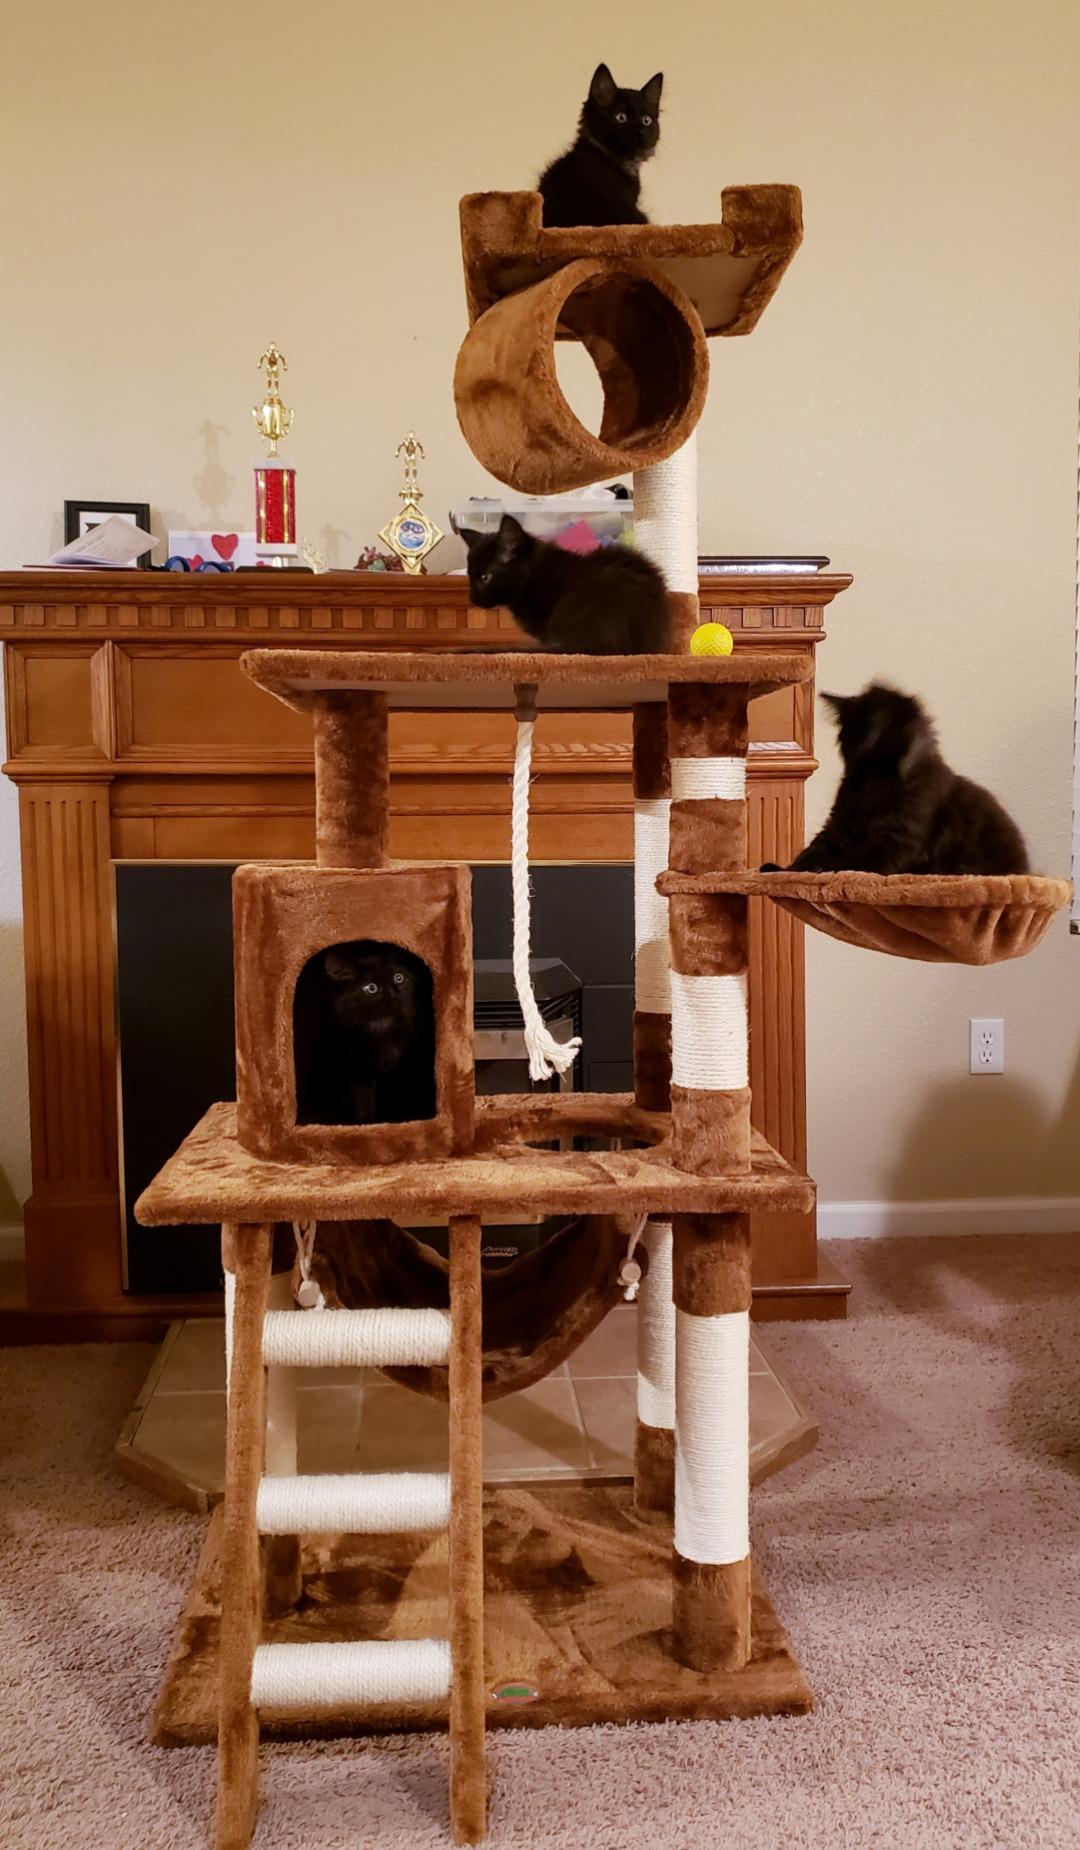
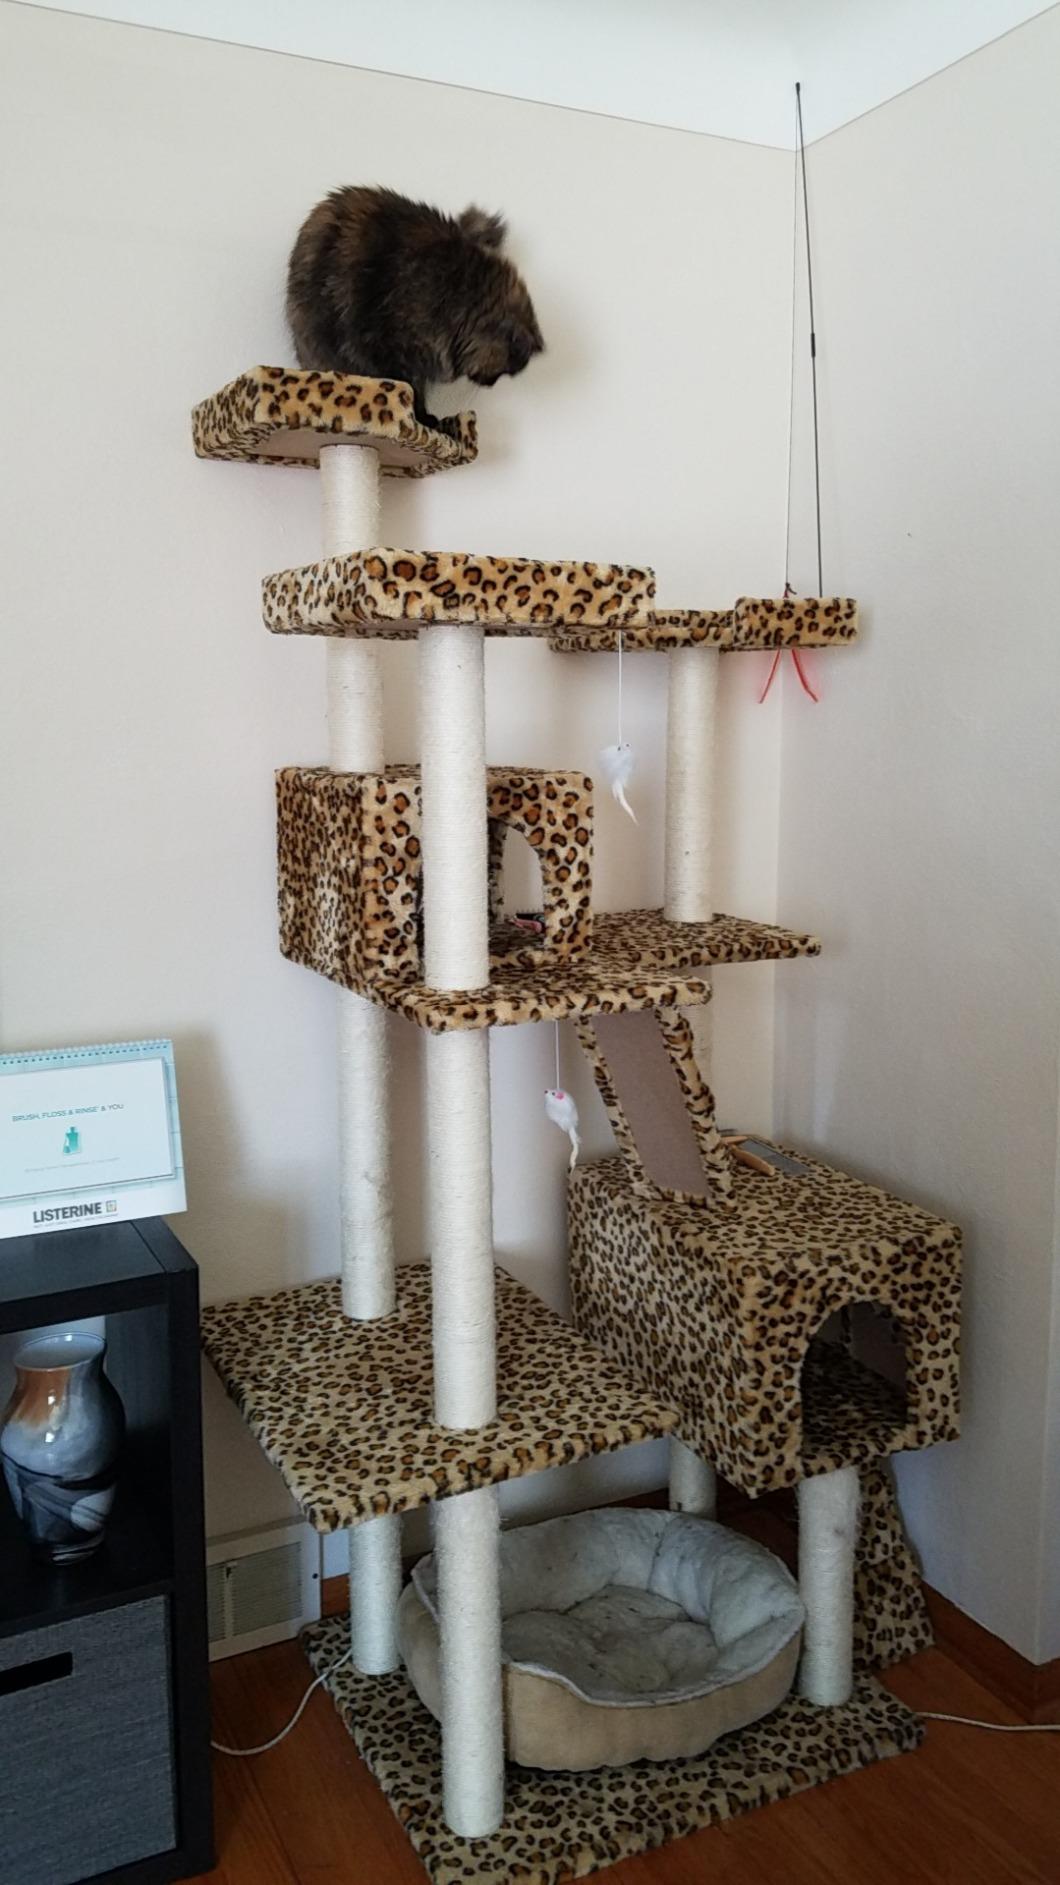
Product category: items_cat tree
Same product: no